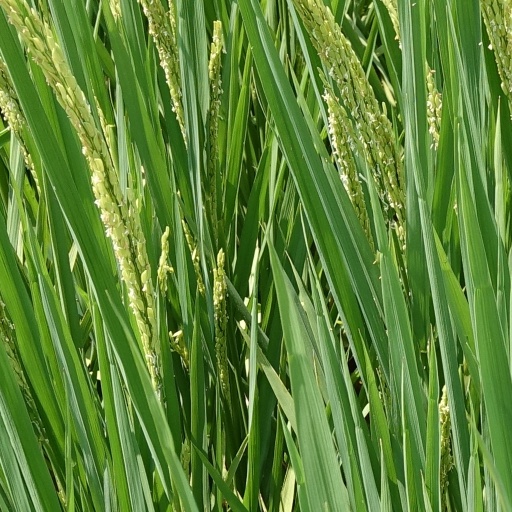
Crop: rice